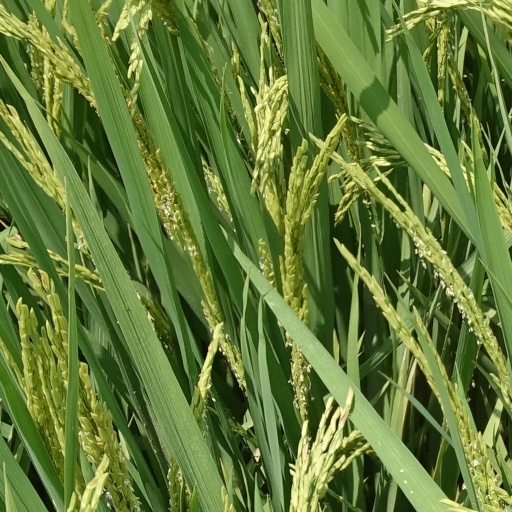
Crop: rice